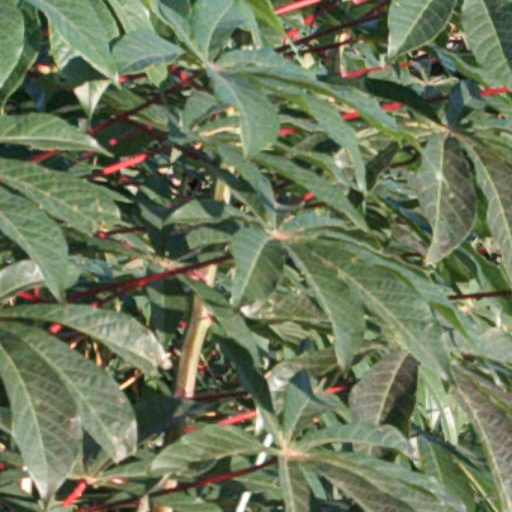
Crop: cassava